British Museum

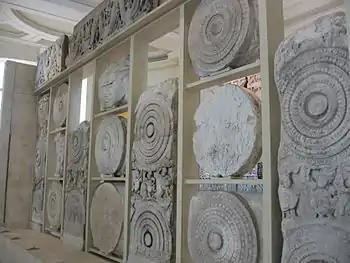
Room 33a – Amaravati Sculptures, southern India, 1st century BC and 3rd century AD

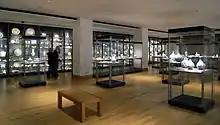
Room 95 – The Percival David collection of Chinese ceramics

The British Museum houses the world's largest and most comprehensive collection of Egyptian antiquities (with over 100,000 pieces) outside the Egyptian Museum in Cairo. A collection of immense importance for its range and quality, it includes objects of all periods from virtually every site of importance in Egypt and the Sudan. Together, they illustrate every aspect of the cultures of the Nile Valley (including Nubia), from the Predynastic Neolithic period through Coptic (Christian) times (12th century AD), and up to the present day, a time-span over 11,000 years.